Space Jam: A New Legacy

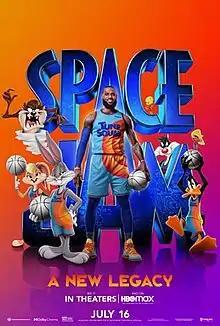
Release poster

Space Jam: A New Legacy (also known as Space Jam 2) is a 2021 American live-action animated sports comedy film produced by Warner Animation Group, Proximity Media, and The SpringHill Company, and distributed by Warner Bros. Pictures. The film was directed by Malcolm D. Lee from a screenplay by Juel Taylor, Tony Rettenmaier, Keenan Coogler, Terence Nance, Jesse Gordon, and Celeste Ballard, and a story by Taylor, Rettenmaier, Coogler, and Nance. It serves as a standalone sequel to "Space Jam" (1996) and is the first theatrically released film to feature the "Looney Tunes" characters since "" (2003). The film stars basketball player LeBron James as a fictional version of himself; Don Cheadle, Khris Davis, Sonequa Martin-Green, and Cedric Joe star in live-action roles, while Jeff Bergman, Eric Bauza, and Zendaya headline the "Looney Tunes" voice cast. The film follows James enlisting the Looney Tunes' aid to win a basketball game in a Warner Bros.–themed virtual multiverse against a rogue artificial intelligence's avatars after James's youngest son is abducted by the AI.